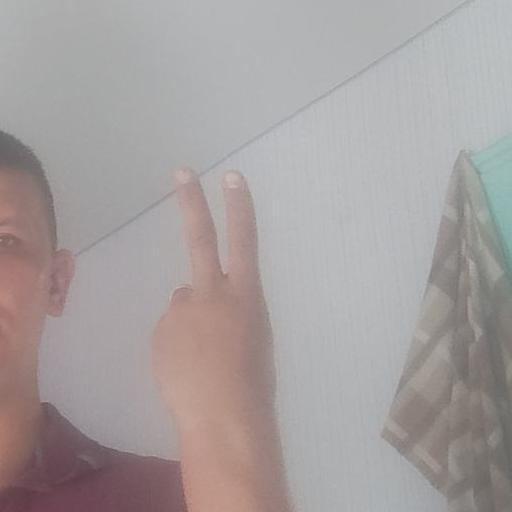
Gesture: peace_inverted